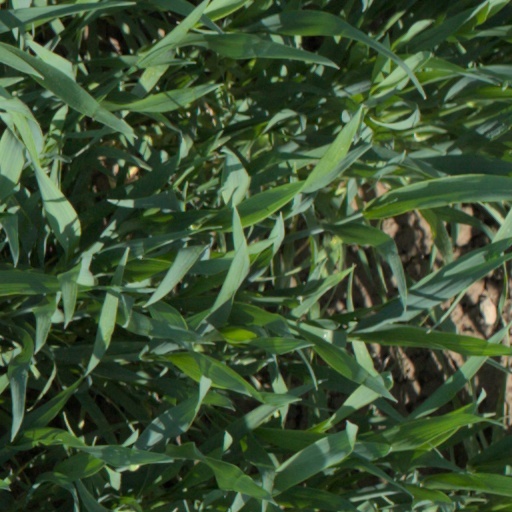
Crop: wheat